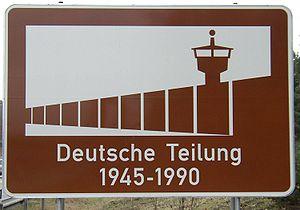
Kleinmachnow est une commune située dans l'arrondissement de Potsdam-Mittelmark et le Land de Brandebourg. La commune est située au sud-ouest de Berlin.
Le mur de Berlin, « mur de la honte » pour les Allemands de l'Ouest et officiellement appelé par le gouvernement est-allemand « mur de protection antifasciste », est érigé en plein Berlin dans la nuit du 12 au 13 août 1961 par la République démocratique allemande, qui tente ainsi de mettre fin à l'exode croissant de ses habitants vers la République fédérale d'Allemagne.